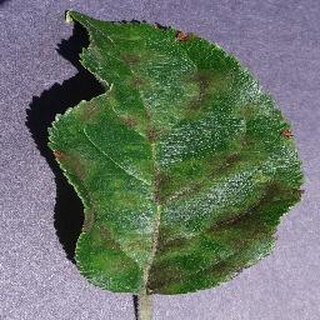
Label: apple_apple_scab